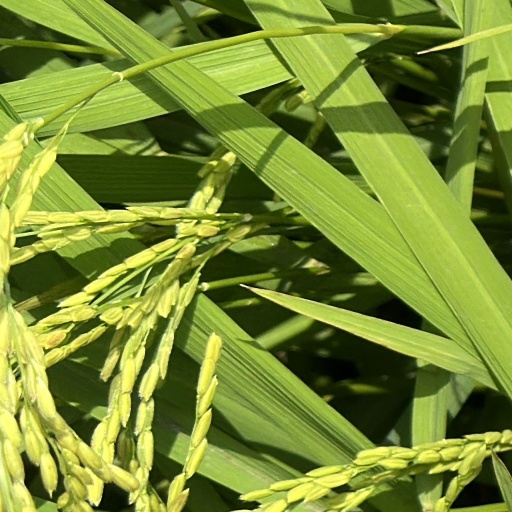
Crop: rice